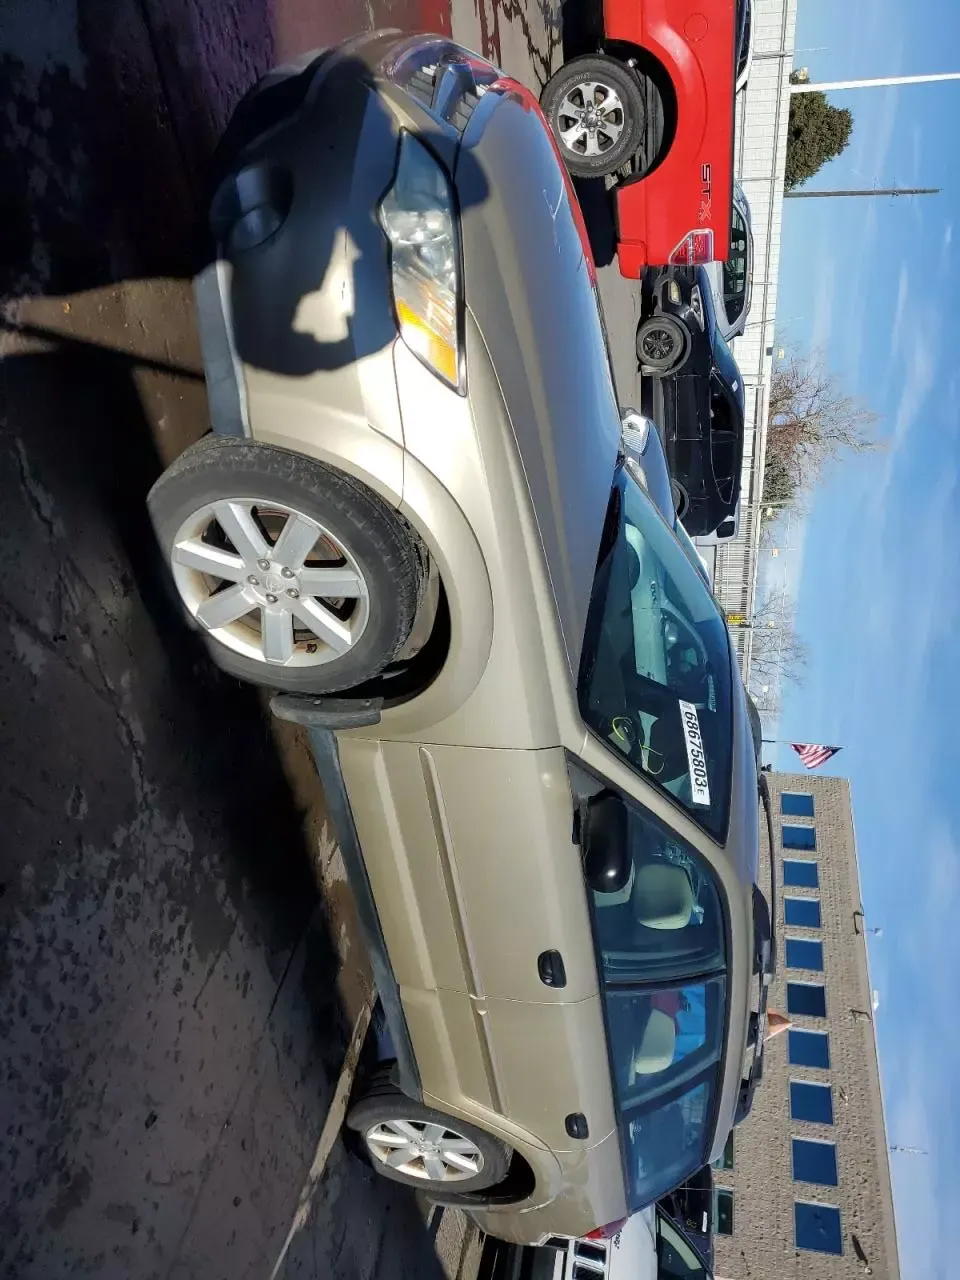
Aucun dommage détecté.
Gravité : aucun